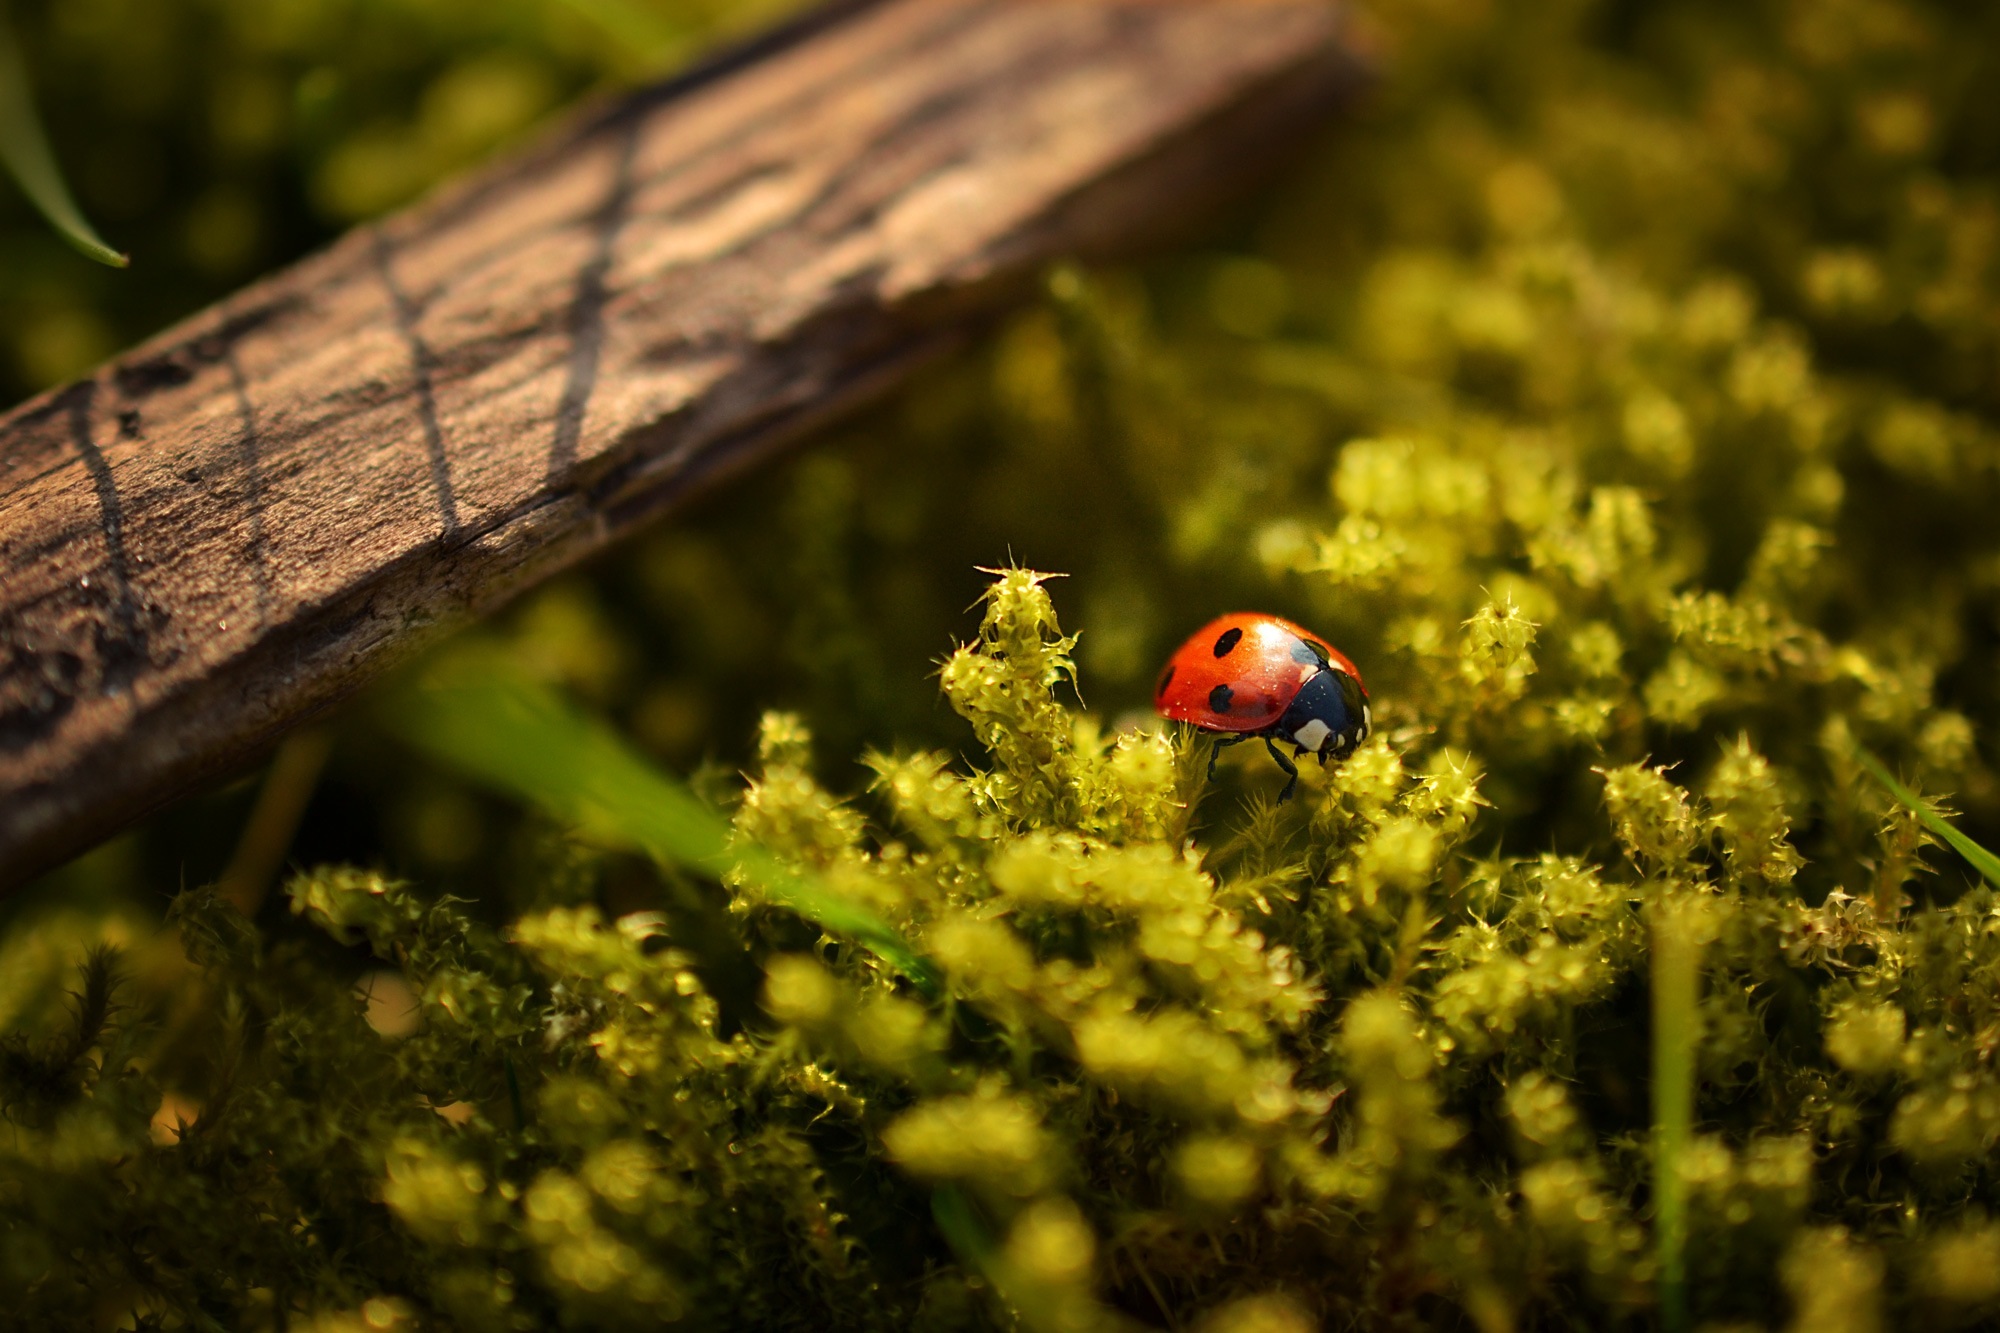
tree, nature, grass, plant, photography, sunlight, leaf, flower, wildlife, green, insect, autumn, ladybug, botany, yellow, flora, fauna, ladybird, plants, invertebrate, close up, macro photography